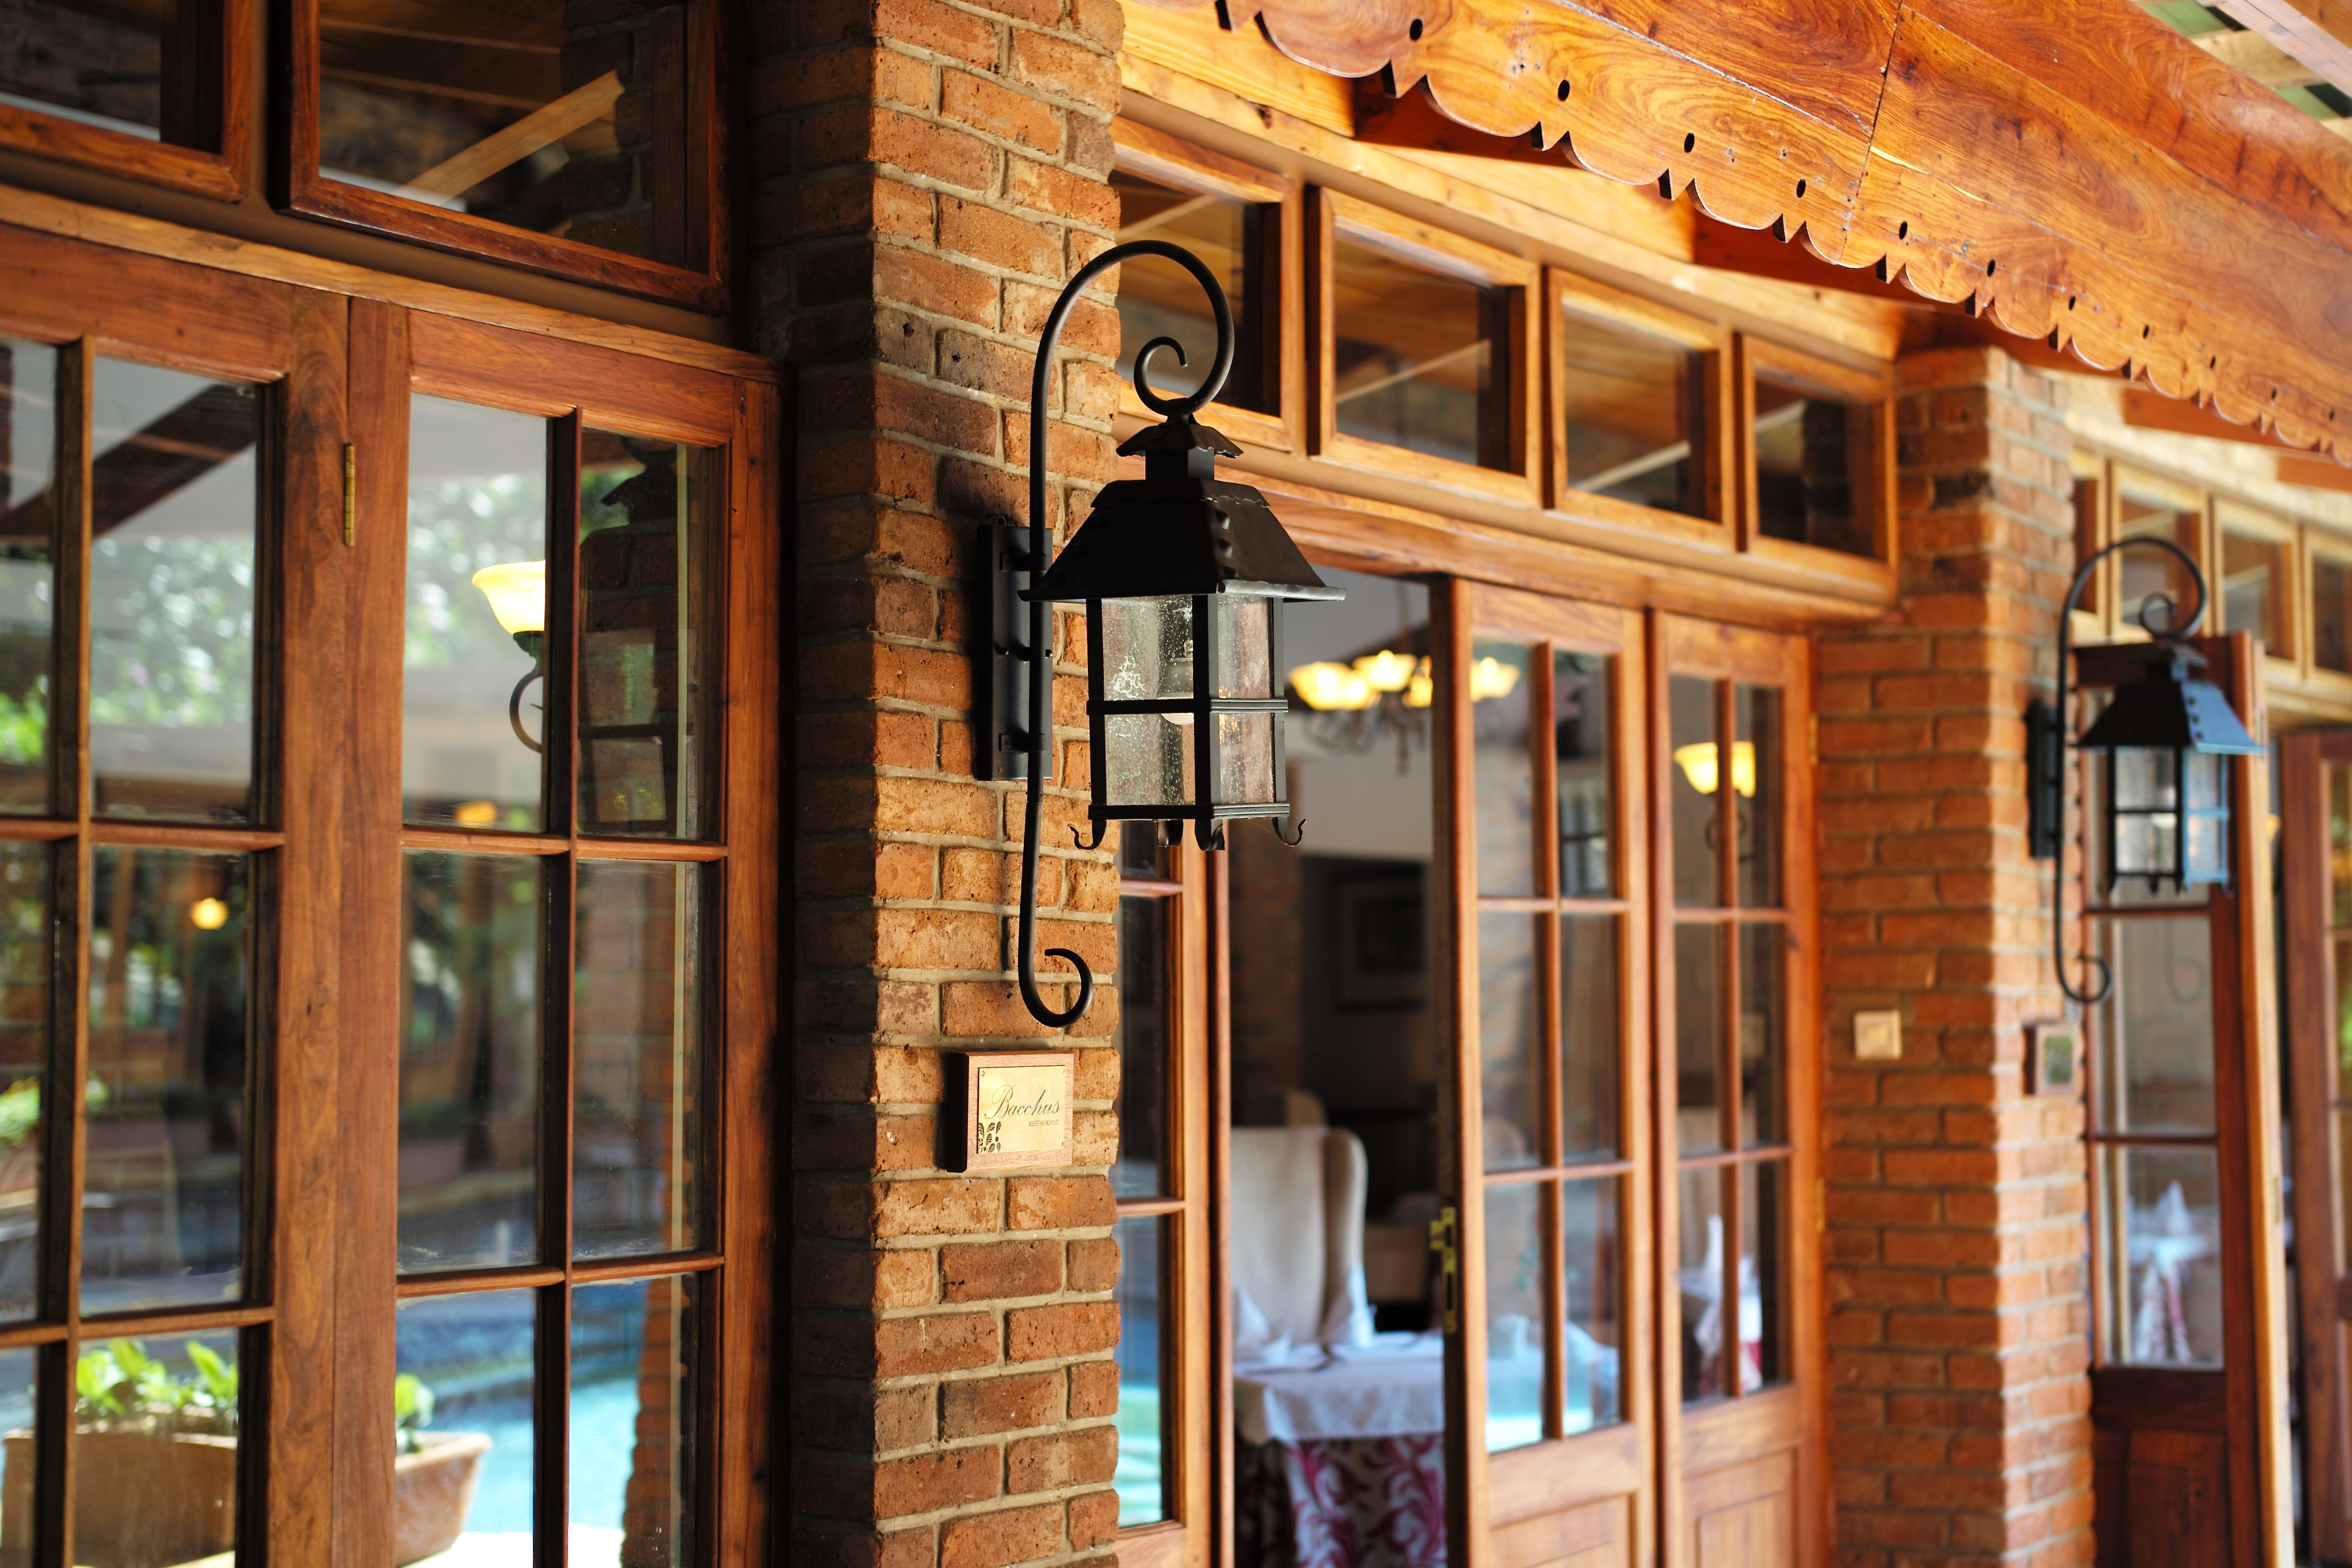
coffee, wood, house, window, restaurant, home, porch, lantern, africa, facade, door, interior design, m, f14, design, hotel, 50, carved, tanzania, style, iron, lodge, estate, leica, 240, summilux, typ, safari, arusha, wrought, lightfixture